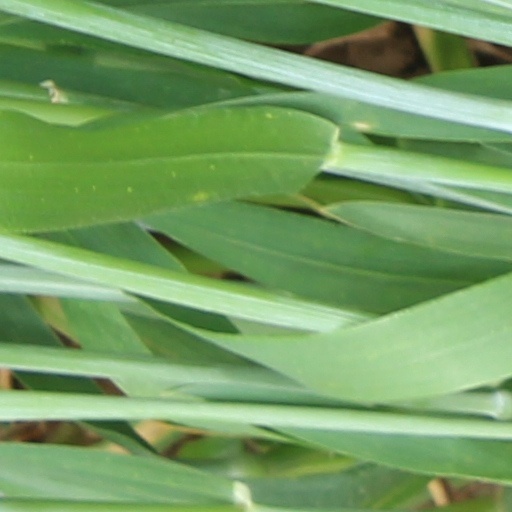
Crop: wheat